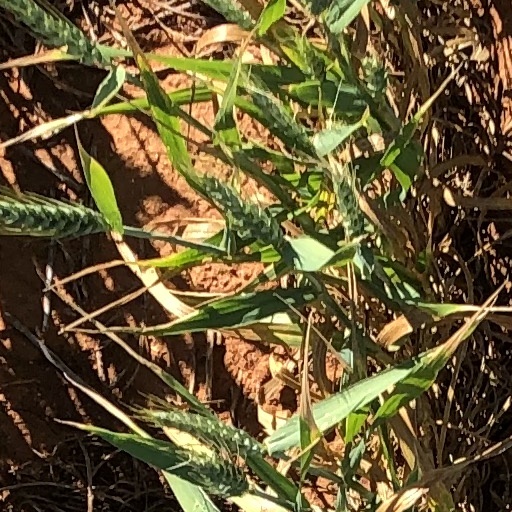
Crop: wheat